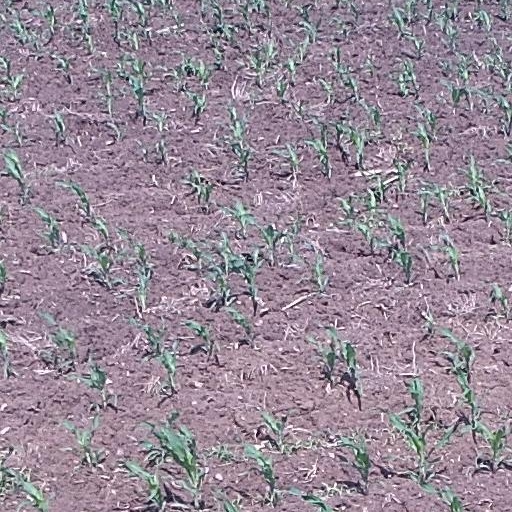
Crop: maize; corn